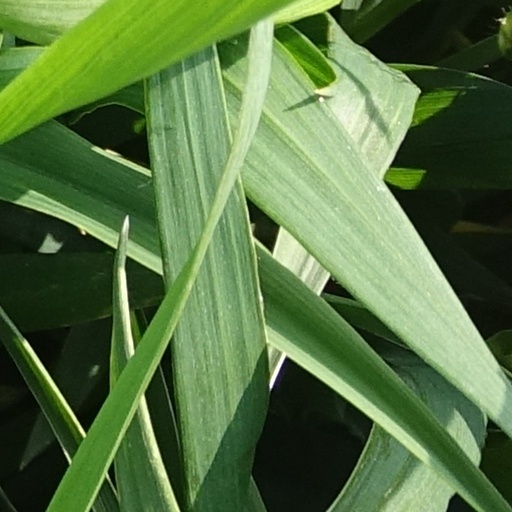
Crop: wheat